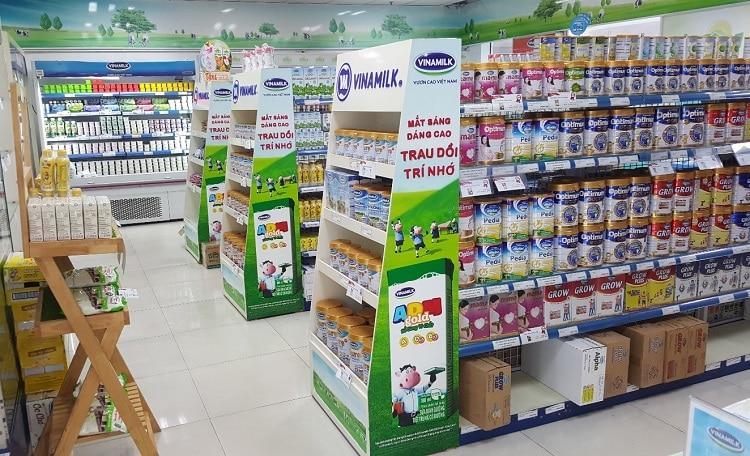
có nhiều mặt hàng sữa được bày bán ở trong cửa hàng